Robert Archibald

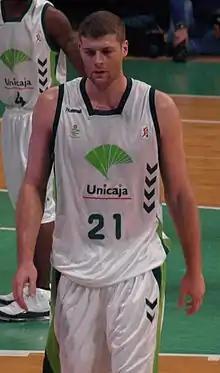
Archibald in 2009

Robert Michael Archibald (29 March 1980 – 23 January 2020) was a Scottish professional basketball player. A power forward / center from the University of Illinois, he was selected by the Memphis Grizzlies in the 2002 NBA draft with the third pick of the second round (32nd overall).